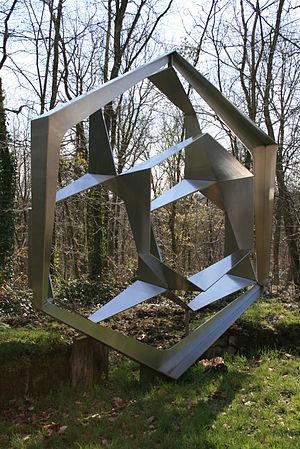
Le musée en plein air du Sart Tilman est un musée de l'université de Liège. Fondé en 1977, il abrite une collection d'une centaine d'œuvres monumentales de plein air sur les 700 hectares du domaine de l'université de Liège au Sart Tilman. Le musée en plein air du Sart Tilman est cogéré par l'université de Liège et la Communauté française de Belgique.
Jean-Paul Laenen est un sculpteur et graveur-médailleur belge né le 19 juin 1931 à Malines et mort le 14 avril 2012.